Yolanda T. Marshall

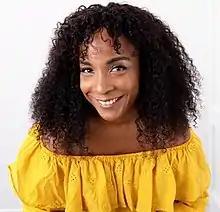
Marshall in 2021

Marshall, the oldest of three sisters, was born in Guyana and grew up in Scarborough, Toronto. Her family moved to Canada when she was 14. Her father is a jazz musician.